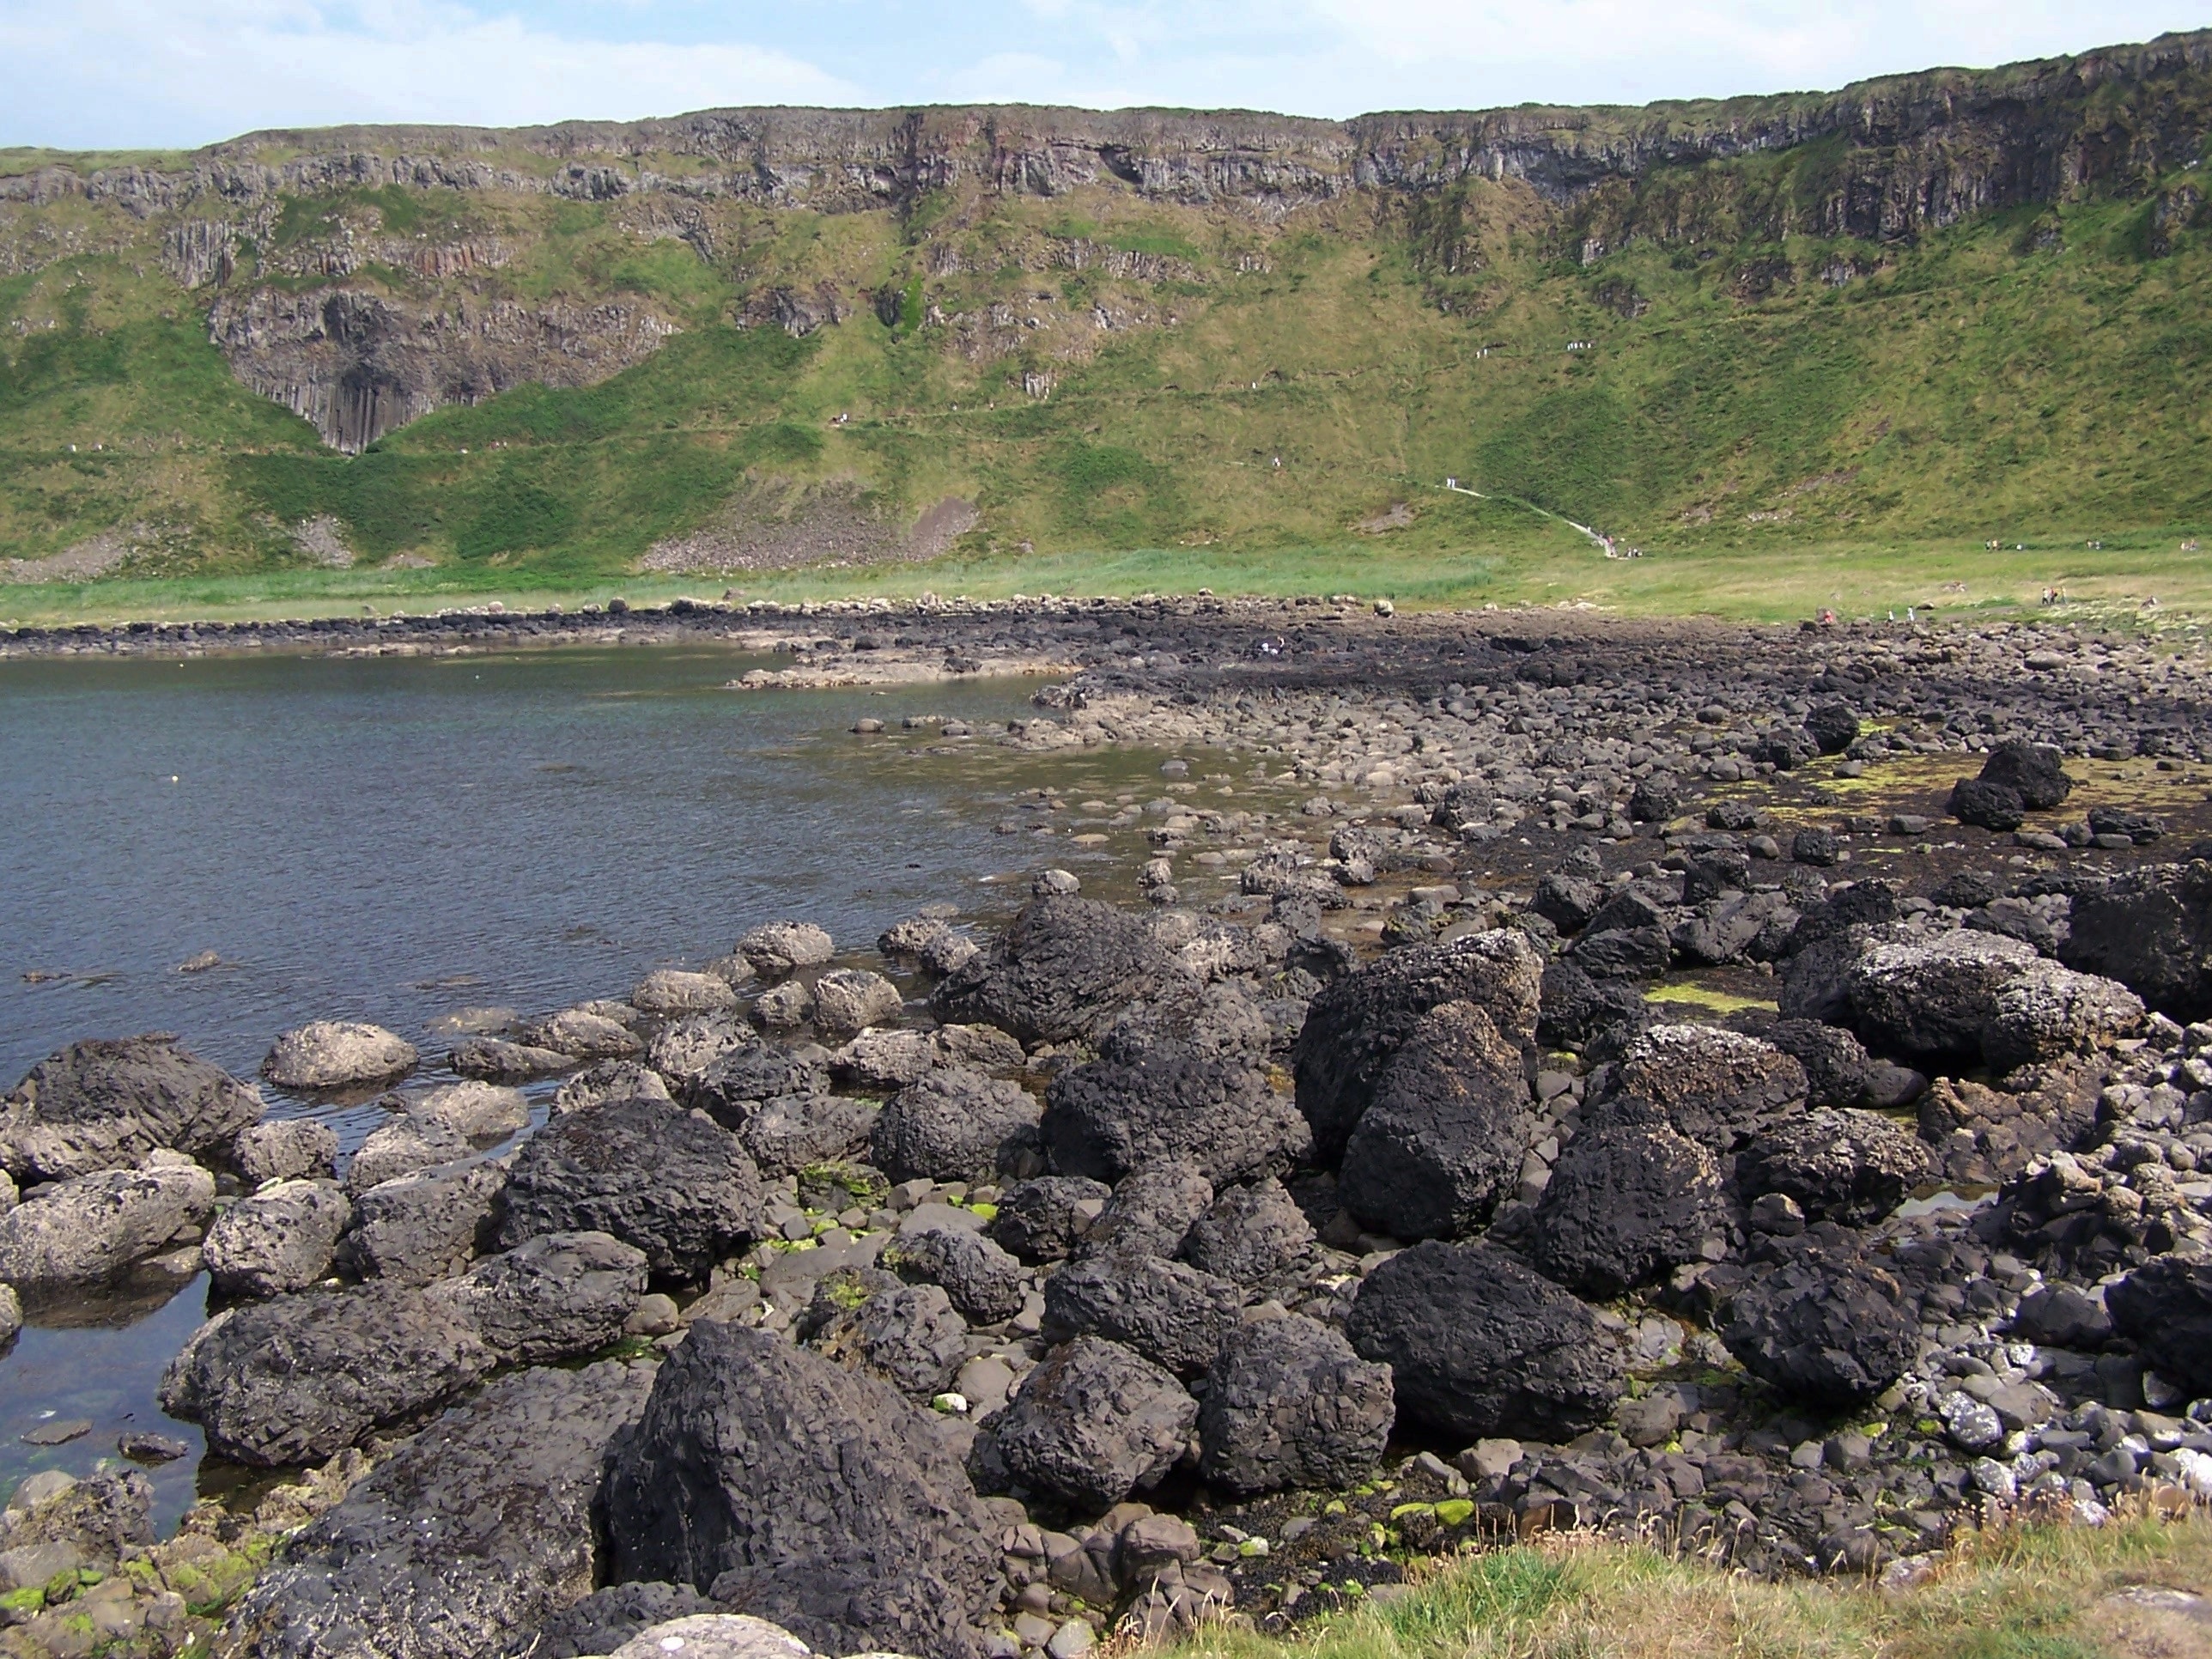
landscape, sea, coast, nature, rock, wilderness, mountain, structure, shore, lake, river, valley, cliff, pillar, bay, soil, reservoir, terrain, ridge, geology, plateau, ireland, atlantic, loch, basalt, united kingdom, rock formations, landform, northern ireland, giant's causeway, geographical feature, geological phenomenon